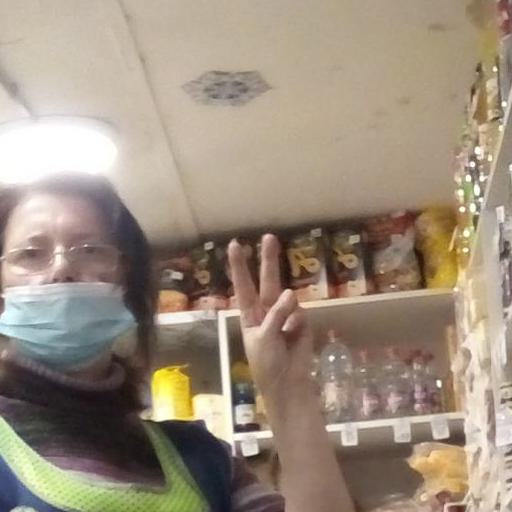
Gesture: peace